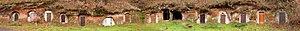
Honzrath est depuis 1974 un Ortsteil de la commune allemande de Beckingen en Sarre.